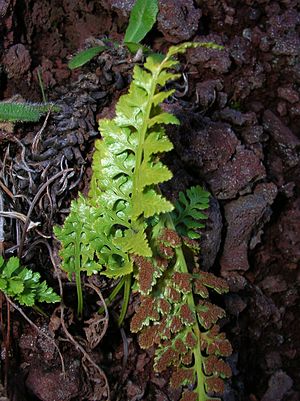
Radeløv
Sort Radeløv (Asplenium adiantum-nigrum)